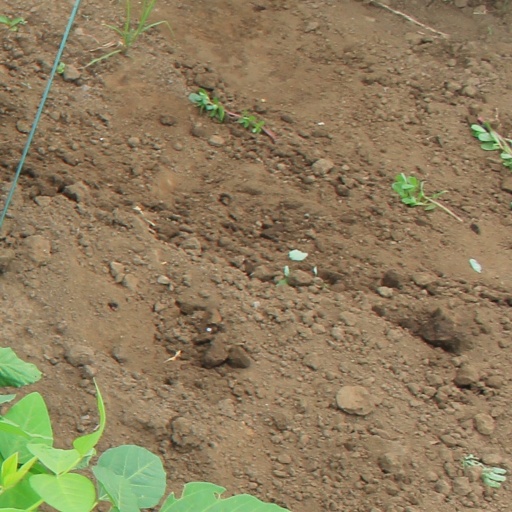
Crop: soybean